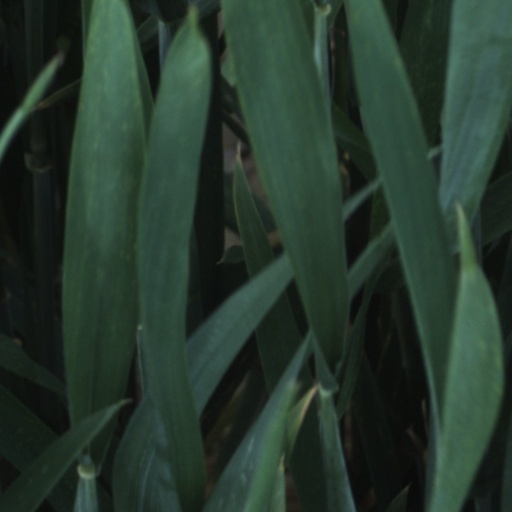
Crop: wheat